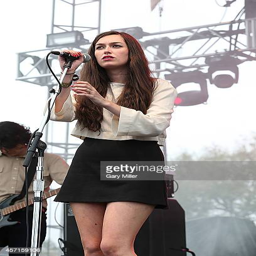
person performs in concert on the final day of festival